Early Caliphate navy

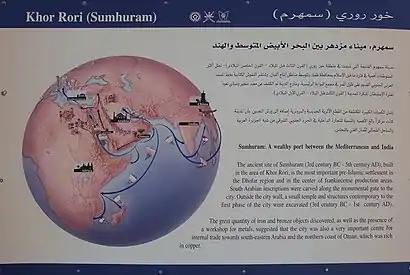
Information board of Sumhuram(Musca, now Khor Rori)

The nature of the Ports, Sea route, and Armada of eastern Caliphate fleet were characterized by the Arabic trade route which existed before Islam, particularly the eastern route.